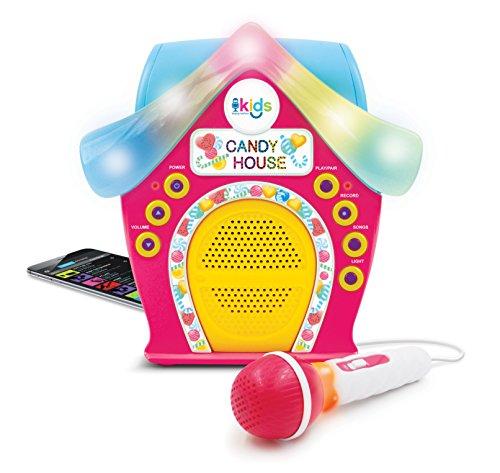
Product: Singing Machine Kids Candy House Portable Bluetooth Sing-Along Speaker with LED Lit Microphone and Rooftop (SMK470)
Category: Toys & Games | Baby & Toddler Toys | Musical Toys
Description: Free Singing Machine Kids Music App Available for Android Tablet.
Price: $35.74
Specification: ItemWeight:2.65pounds|ProductDimensions:3.7x9.5x9.6inches|ShippingWeight:2.65pounds(Viewshippingratesandpolicies)|ASIN:B074LBXQYJ|Itemmodelnumber:SMK470|DatefirstlistedonAmazon:August4,2017